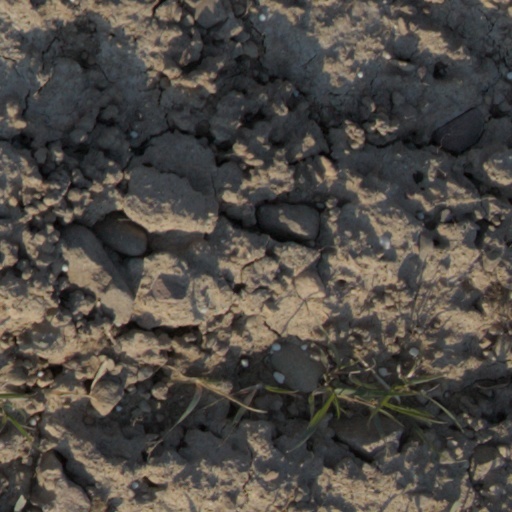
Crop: wheat